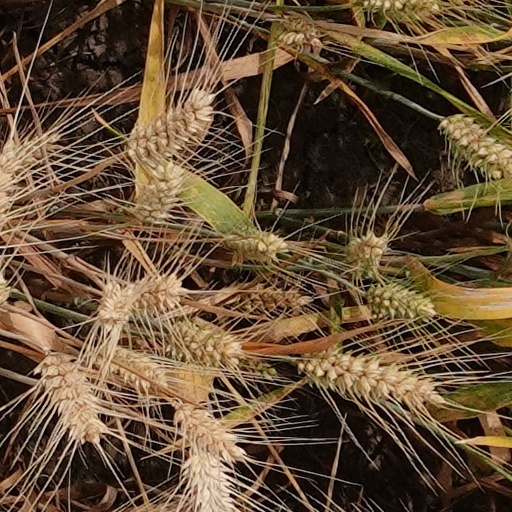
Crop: wheat